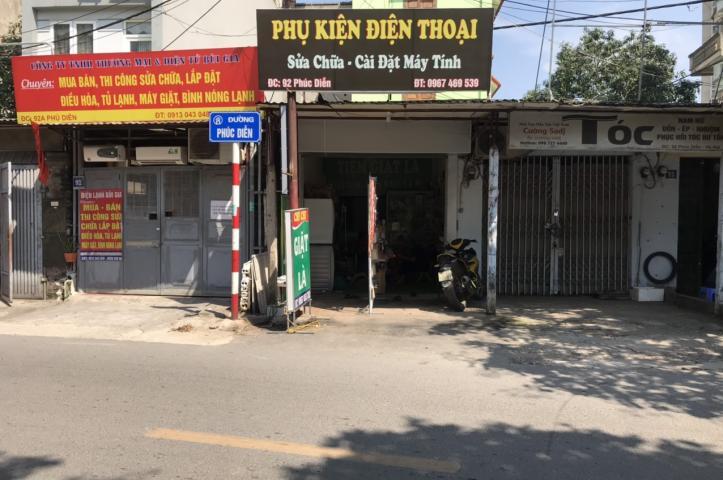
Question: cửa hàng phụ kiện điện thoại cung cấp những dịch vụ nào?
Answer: sửa chữa và cài đặt máy tính